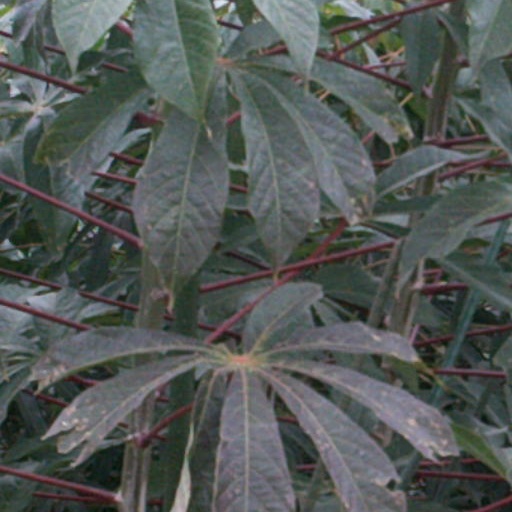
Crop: cassava